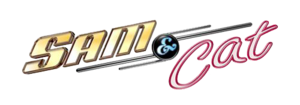
Sam & Cat
Sam & Cat er en amerikansk teenage-sitcom, som oprindeligt blev sendt fra 8. juni 2013 til 17. juli 2014 på Nickelodeon. Det er en efterfølger til både iCarly og Victorious. Skuespillerne er Jennette McCurdy som Sam Puckett og Ariana Grande som Cat Valentine. Pigerne mødes tilfældigt under et bizart eventyr og bliver roommates. De starter et babysitterfirma for at tjene nogle ekstra penge. Seriens første sæson skulle oprindelig havde været på 20 episoder, men blev fordoblet til 40 episoder den 11. juli 2013. De begyndte at filme i januar 2013, og serien havde premiere den 8. juni 2013.